Seth Peterson Cottage

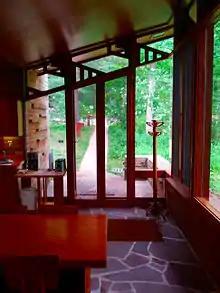
Interior of the Peterson Cottage

Conservancy members first met to discuss the cottage's restoration in early 1990 and began raising $100,000 for urgent repairs. In the long run, the organization anticipated that the project would cost at least $213,000. It also invited the general public to help restore the house, hosting its first "Hands-on Work Holiday" at the end of March. One of Peterson's childhood friends, Burt Goderstad, donated the original architectural drawings for the house to the SPCC. Although the cottage had been completed just three decades prior, everything except the walls and floors had to be rebuilt due to its poor condition. In addition to restoring the house's original appearance, the project involved installing a radiant heating system, which had been part of the original design but never installed. Parts of the design were modified to make the house wheelchair accessible, and energy-efficient windows and insulated shades were also installed.